River Mersey

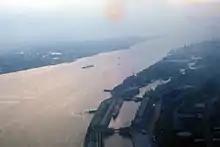
An aerial image of the estuary in 1962

From the Runcorn Gap, the river widens into a large estuary, which is wide at its widest point near Ellesmere Port. The course of the river then heads north, with Liverpool to the east and the Wirral Peninsula to the west. The Manchester Ship Canal enters the river at Eastham Locks. The eastern part of the estuary is much affected by silting, and part of it is marked on modern maps as dry land rather than tidal. The wetlands are of importance to wildlife, and are listed as a Ramsar site.